Mirush

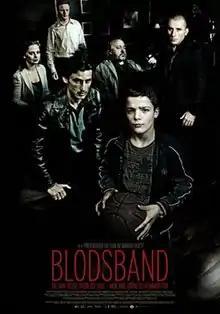

Mirush ("Blodsbånd") is a 2007 Norwegian movie directed by Marius Holst. It tells the story of an Albanian boy, Mirush, who travels to Norway in search of his father. Italian actor Enrico Lo Verso plays the role of Bekim, Mirush's father.